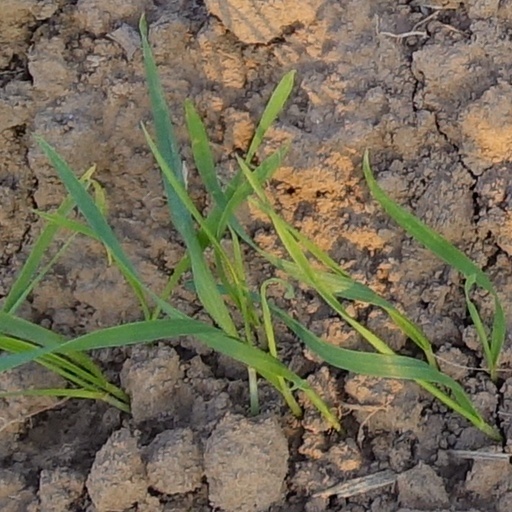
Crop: wheat